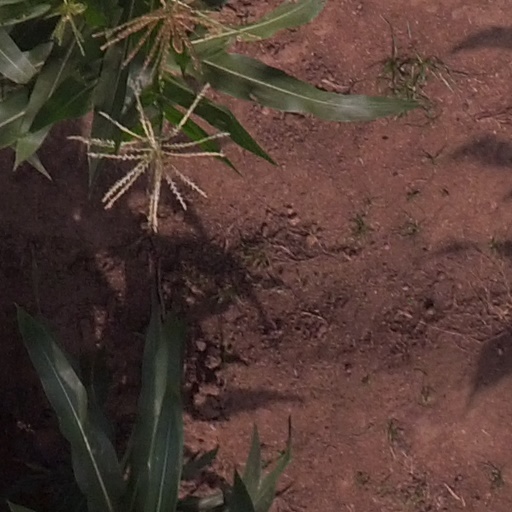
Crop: maize; corn